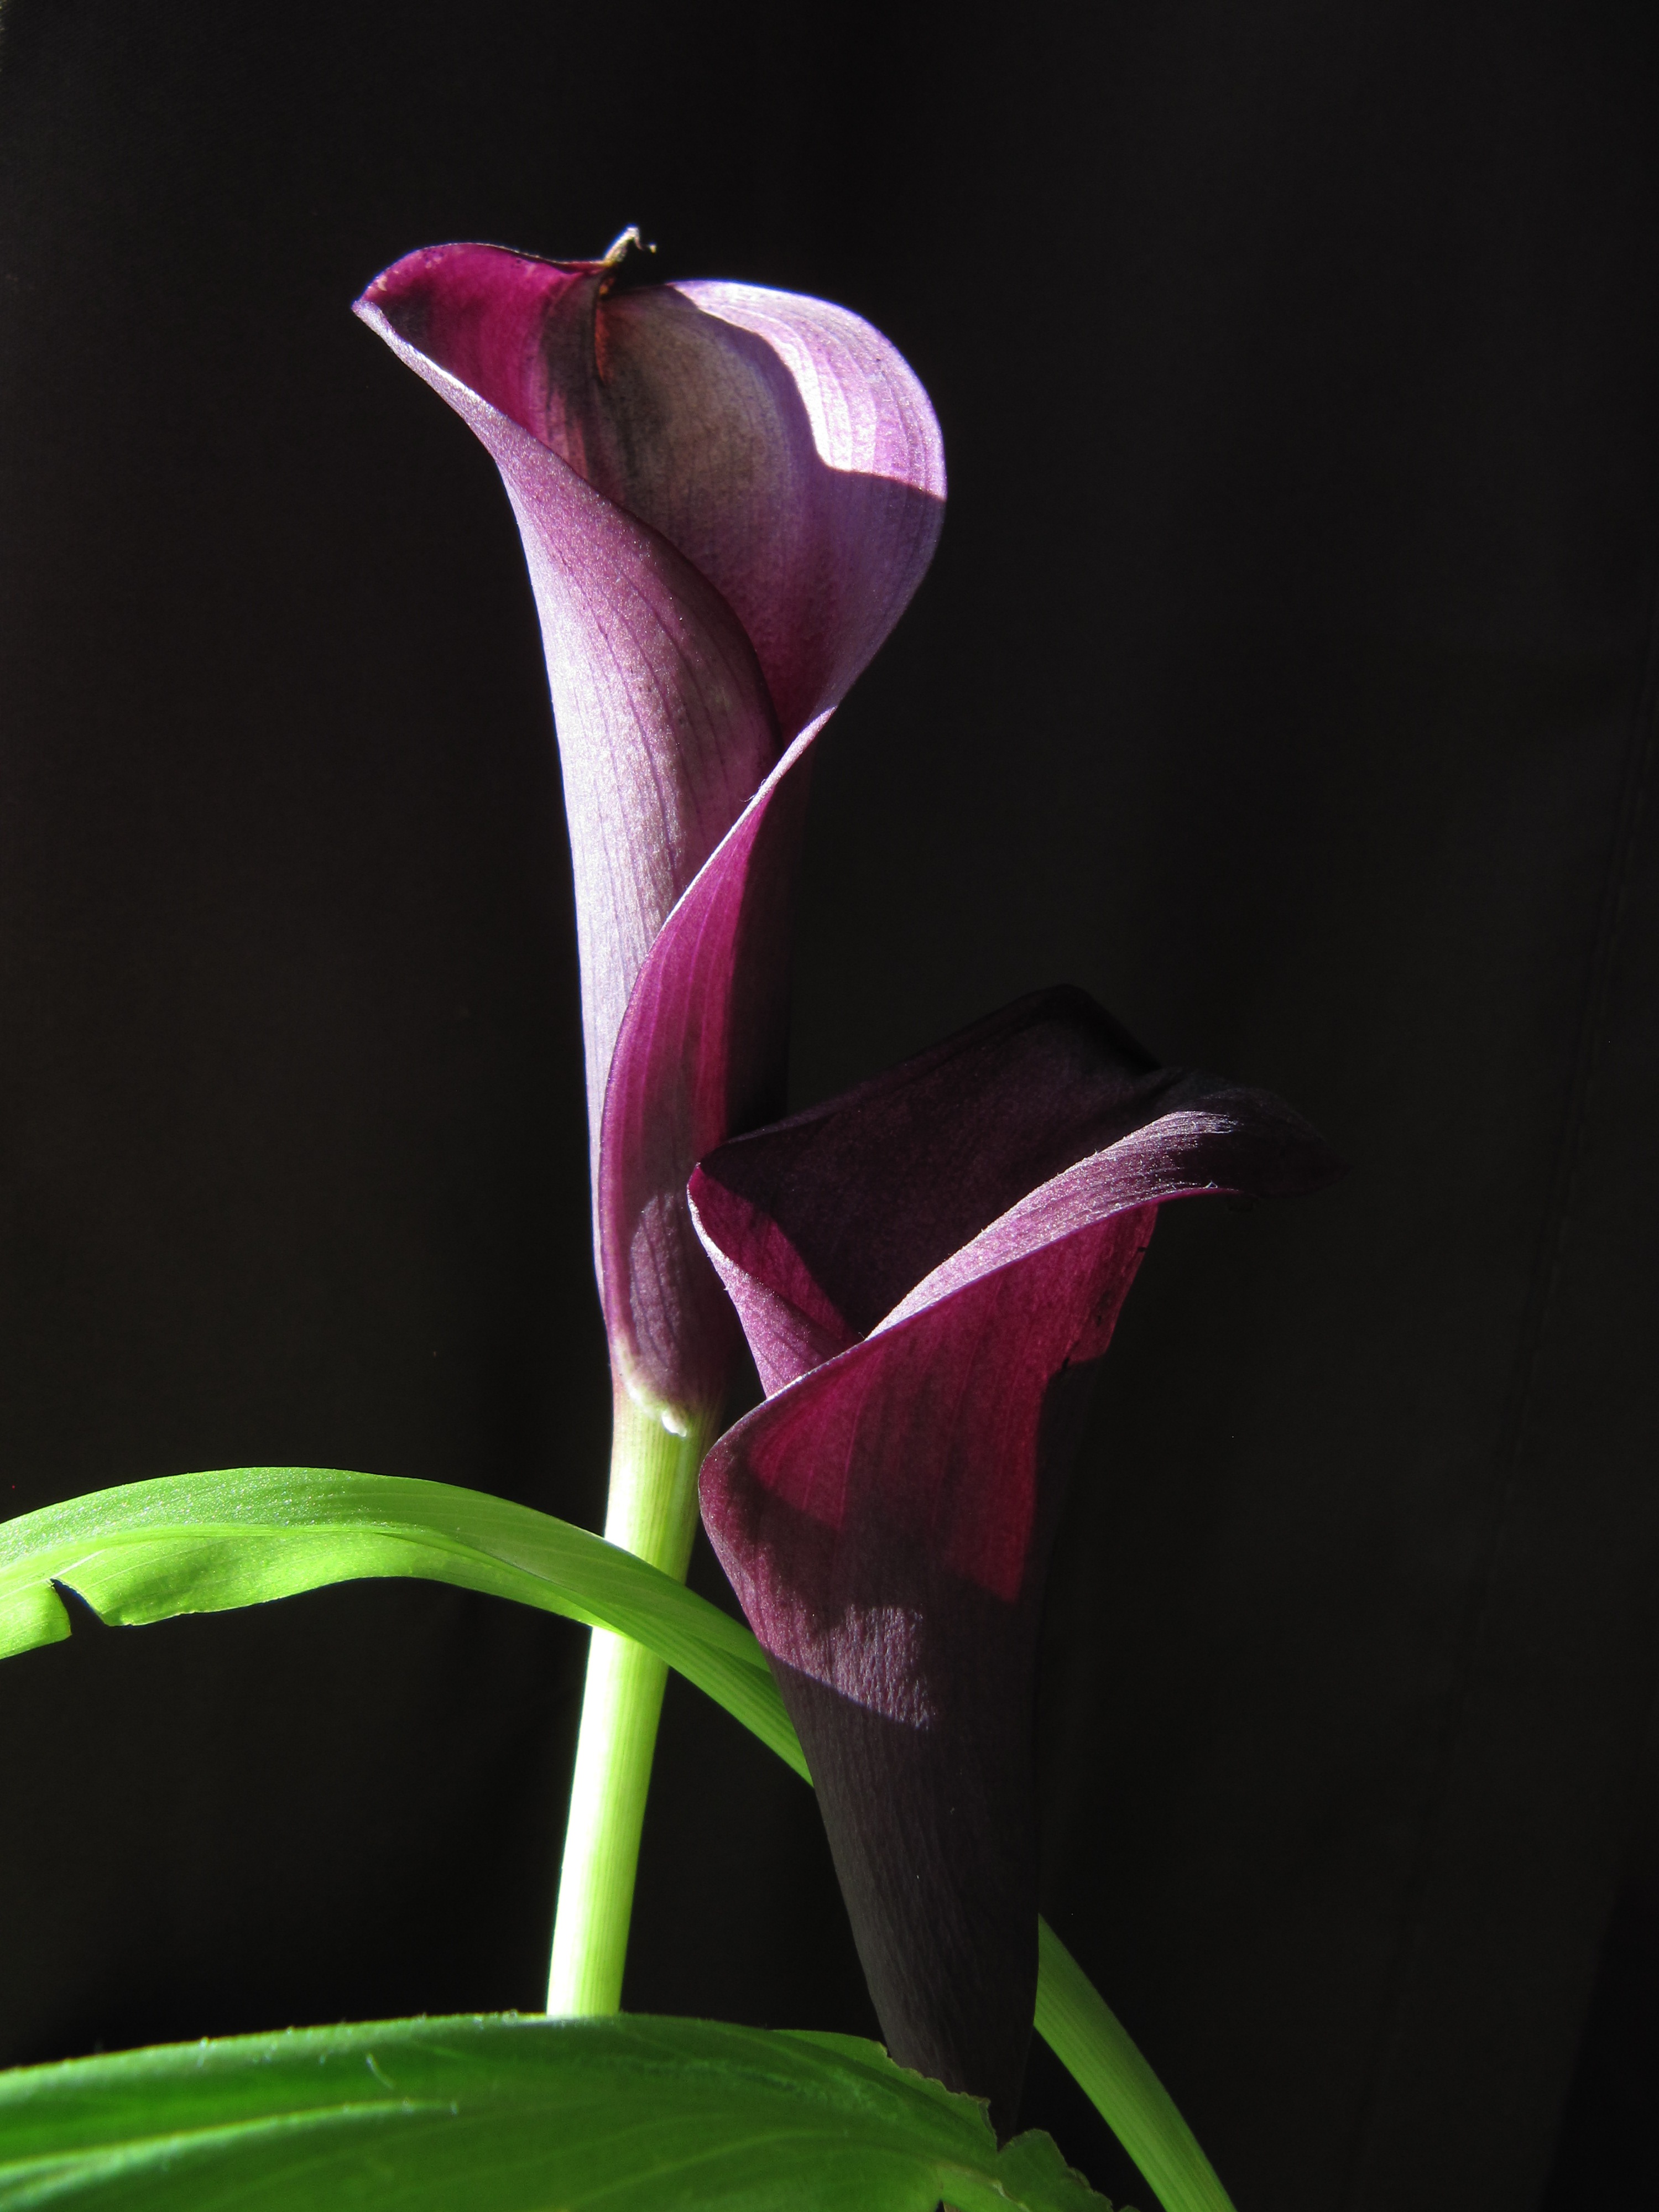
plant, leaf, flower, purple, petal, botany, pink, flora, close up, violet, calla, arum, macro photography, flowering plant, plant stem, land plant